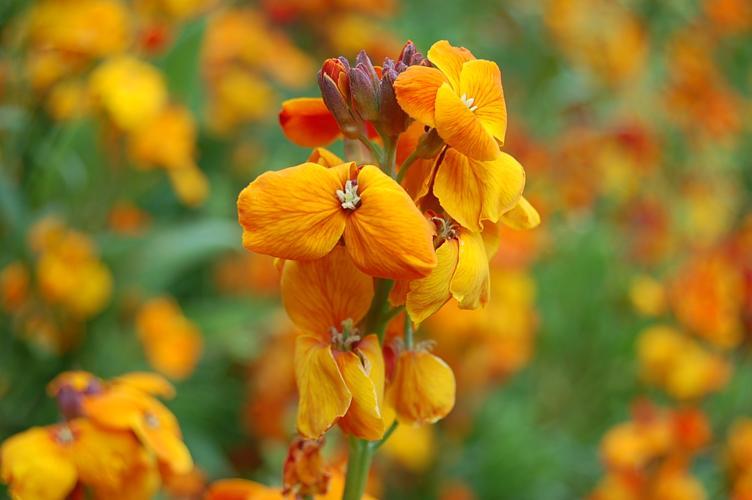
Label: wallflower